James Floyd Smith

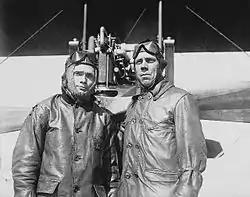
Albert Smith on the left, James Floyd Smith (1884-1956) on the right, circa 1915 in San Diego

James Floyd Smith (17 October 1884 – 18 April 1956) was an inventor, aviation pioneer, and parachute manufacturer. With borrowed money, he built, then taught himself to fly his own airplane.